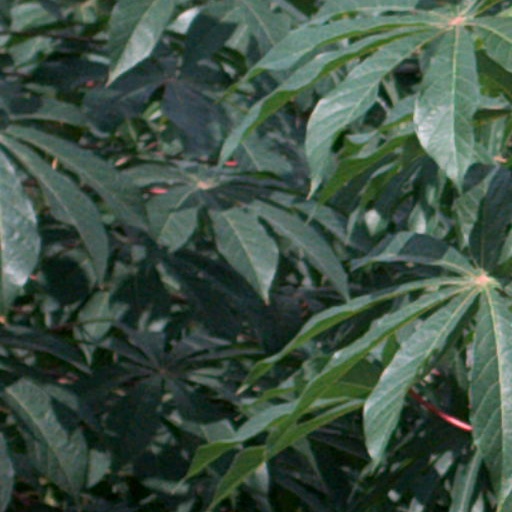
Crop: cassava